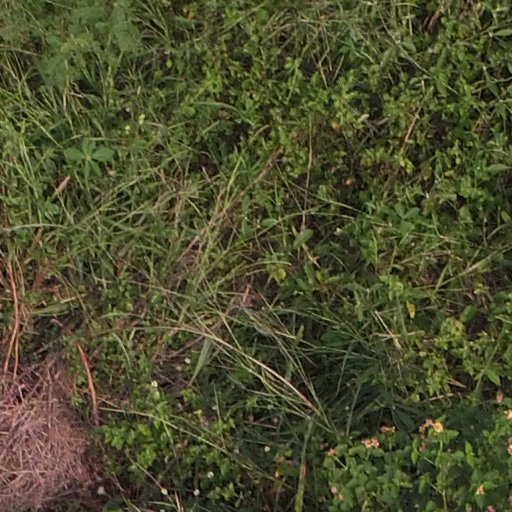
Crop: maize; corn